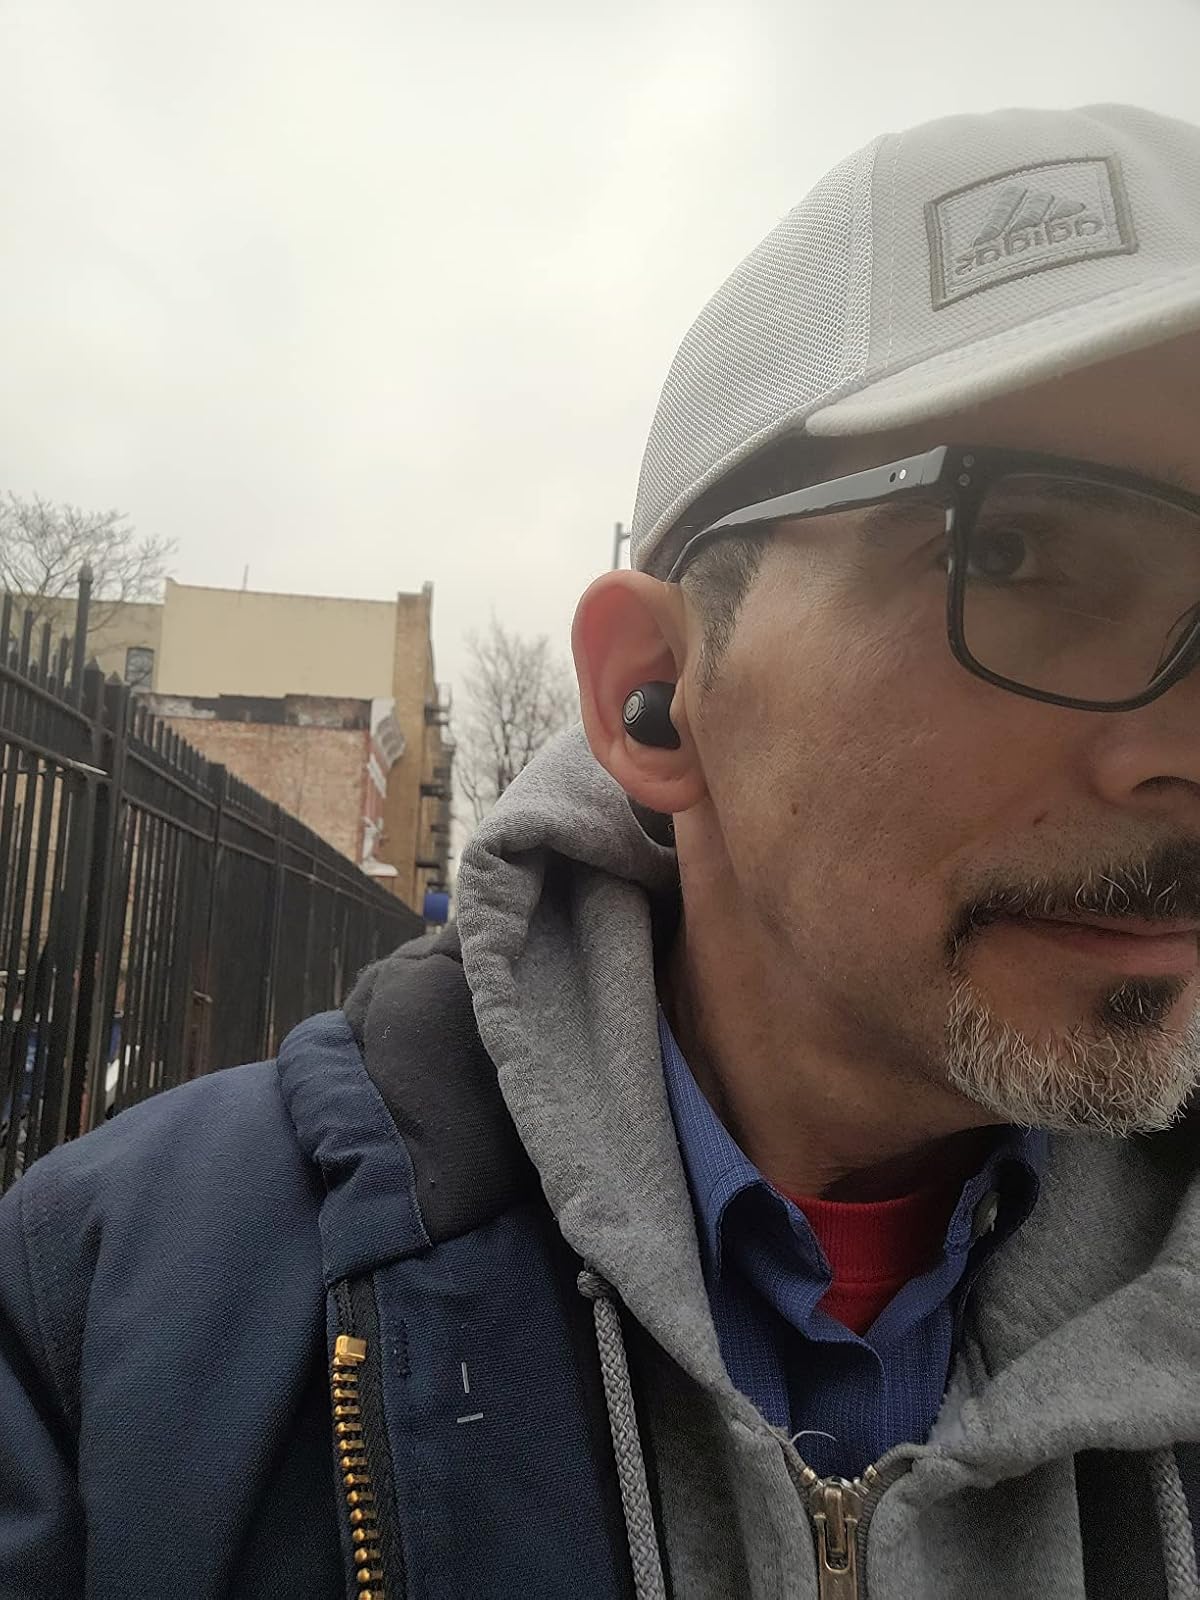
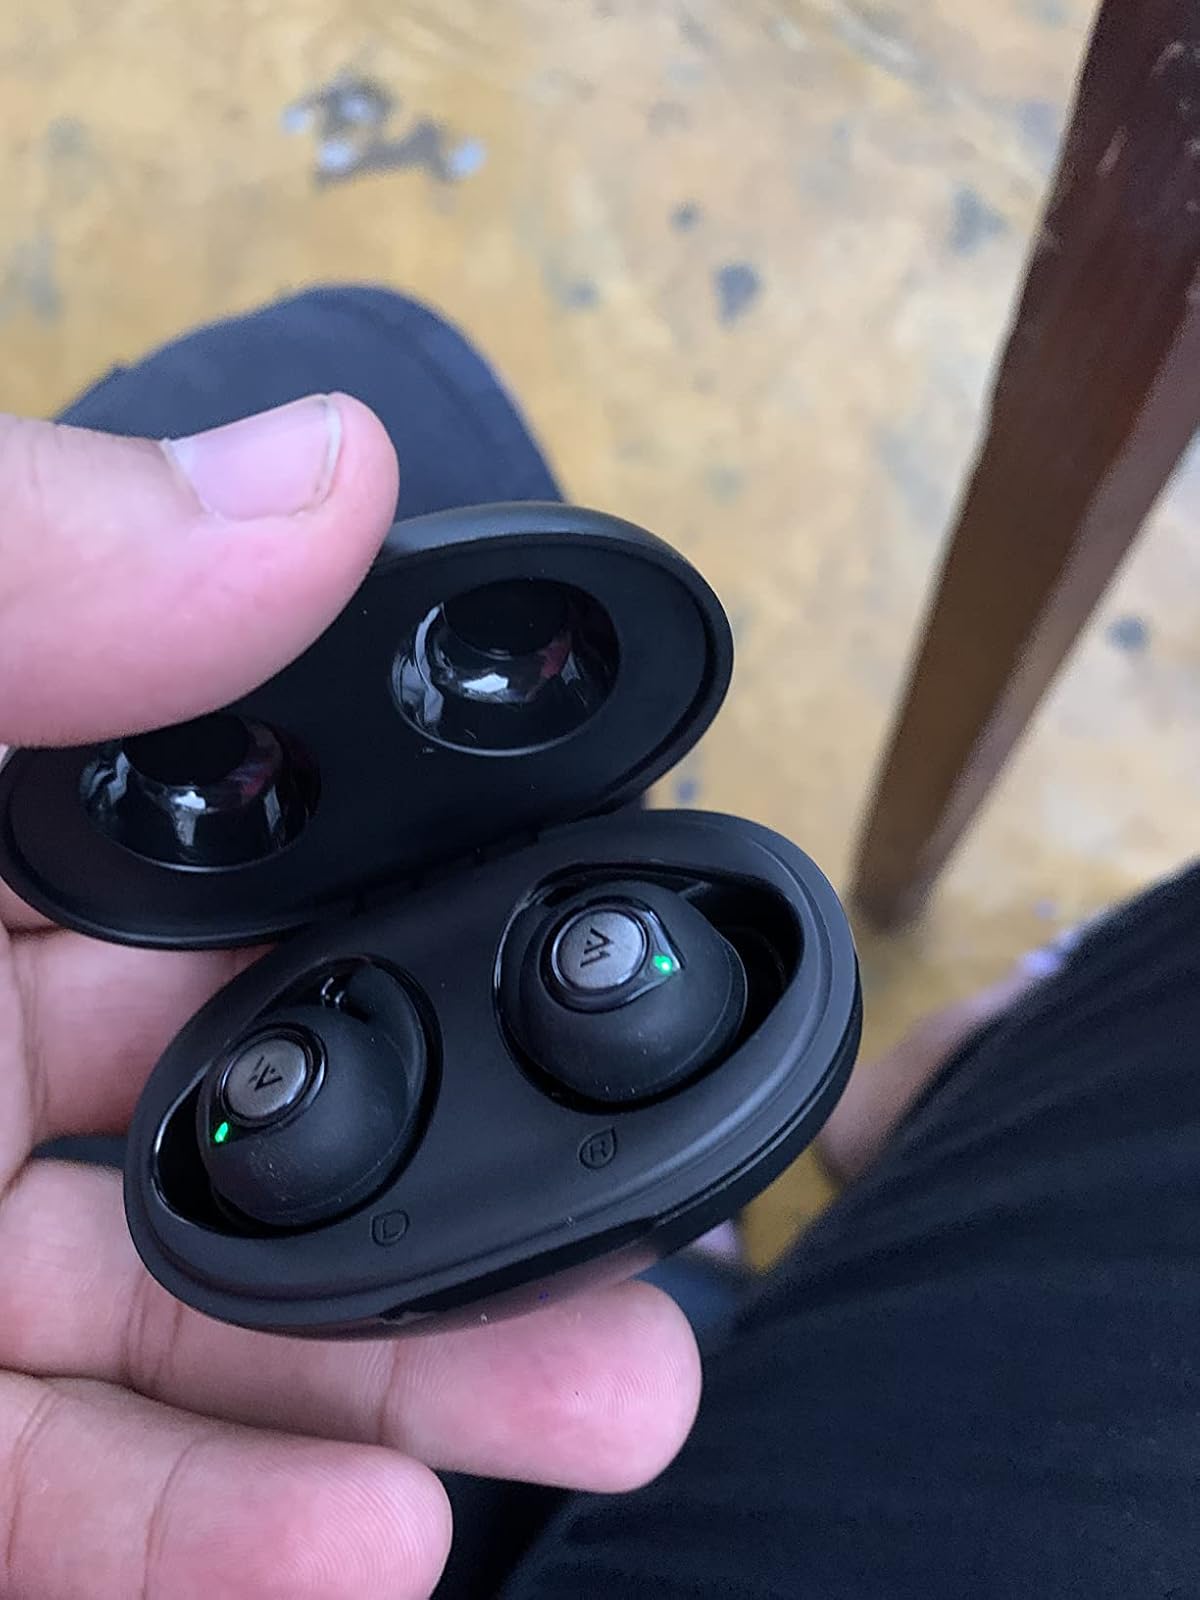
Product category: earbuds
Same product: yes